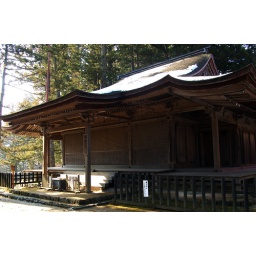
A wooden temple with great latticework, in a forest at Mt. Koya.